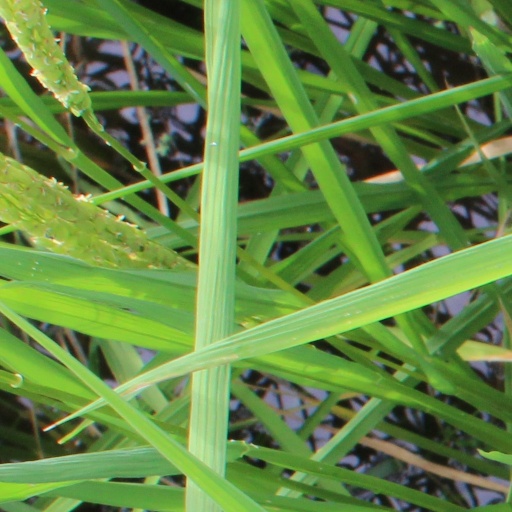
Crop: rice